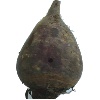
Label: Beetroot 1